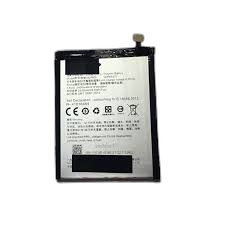
Waste category: battery